Pax Mongolica

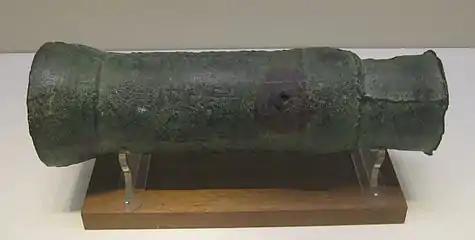
Bronze cannon with inscription dated the 3rd year of the Zhiyuan era (1332). Yuan Dynasty (1206–1368). Discovered at the Yunju Temple, Fangshan, Beijing, 1935.

The new Mongol empire quickly moved to annex more territory. The first Mongol conquests were campaigns against the Western Xia. In 1209 the Mongols conquered the Western Xia. Between 1213 and 1214 the Mongols conquered the Jin Empire, and by 1214 the Mongols had captured most of the land north of the Yellow River. In 1221 Mongol generals Jebe and Subodei began their expedition around the Caspian Sea and into Kievan Rus'; Genghis Khan defeated Turkic Jalal ad-Din Mingburnu at the Battle of Indus; the Khwarezmian Empire were defeated that same year. In 1235 the Mongols successfully invaded Korea. Two years later in 1237 Batu Khan and Subodei began their conquest of Rus'; they invaded Poland and Hungary in 1241. In 1252 the Mongols began their invasion of Song China; they would seize the capital of Hangzhou in 1276. In 1258 Hulagu Khan captured Baghdad.